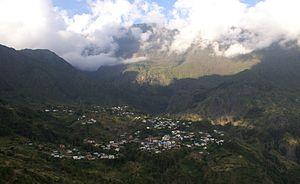
Palmiste Rouge, l'un des villages de la commune de Cilaos, à La Réunion
Le Palmiste Rouge est un îlet de l'île de La Réunion, département d'outre-mer français dans le sud-ouest de l'océan Indien. Situé dans le sud-est du cirque naturel de Cilaos, sur le territoire de la commune du même nom, il comptait en 1999 un total de 852 habitants.